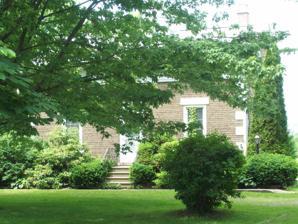
Building: Constant Riley W. Bixby House
Country: United States of America
Year built: 1845
Historic house in New York, United States United States historic place Constant Riley W. Bixby House U.S. National Register of Historic Places Bixby House, June 2009 Show map of New York Show map of the United States Location 2888 Carmen Rd., Hartland, New York Coordinates 43°15′39″N 78°29′22″W / 43.26072°N 78.48935°W / 43.26072; -78.48935 Built 1845 Architectural style Greek Revival MPS Cobblestone Architecture of New York State MPS NRHP reference No. 02001333 Added to NRHP November 15, 2002 The Constant Riley W. Bixby House is a historic house located at 2888 Carmen Road in Hartland , Niagara County, New York . Description and history It is a two-story, cobblestone structure built in 1845 by Vermont native Constant Riley W. Bixby, in the Greek Revival / Exotic Revival style. It features smooth, regularly shaped, evenly colored lake-washed cobblestones in its construction. It is one of approximately 47 cobblestone structures in Niagara County. In total, there are three contributing structures and one non-contributing structure on the property. It was listed on the National Register of Historic Places on November 15, 2002. References